Kelvin Hall International Sports Arena

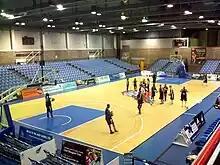
Basketball venue

However once the Scottish Exhibition and Conference Centre opened in 1985, the building needed modernisation and became home to the International Sports Arena.